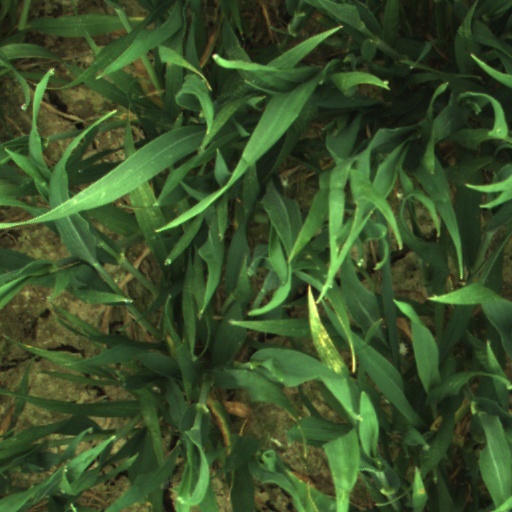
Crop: wheat